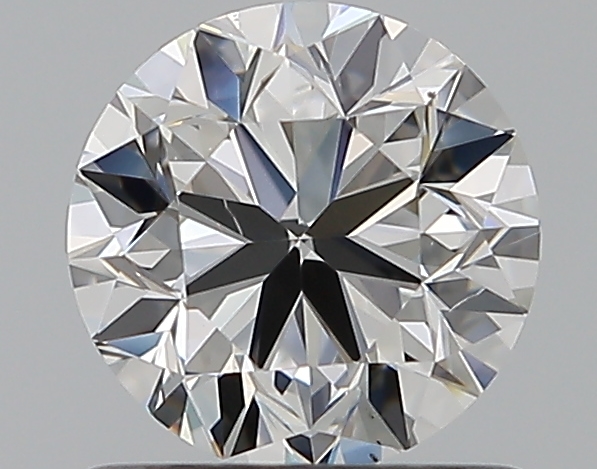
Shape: round
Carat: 0.9
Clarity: VS2
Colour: E
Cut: VG
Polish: EX
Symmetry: GD
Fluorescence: M
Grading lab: GIA
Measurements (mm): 6.03 x 6.06 x 3.84